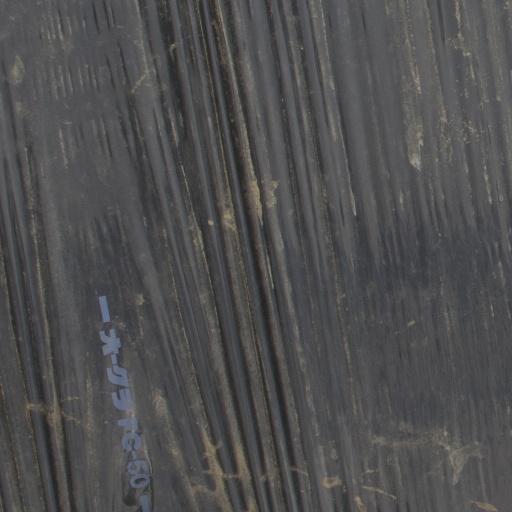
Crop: Jerusalem artichoke